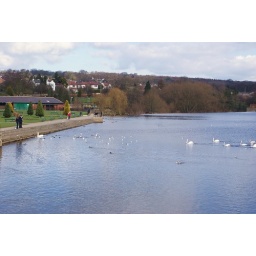
Taken from the bridge spanning the river Wharf in Otley.